National and regional identity in Spain

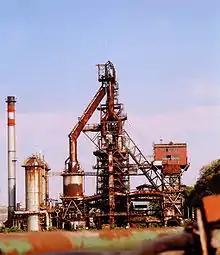
Old blast furnace at Sestao, Biscay

The Basque Country was one of the main centres of 19th-century Carlism, which opposed the reigning monarchy and was defeated in a series of wars. Modern Basque nationalism originated during this period. "Basque nationalism was a true peasant nationalism" with not so much of a cultural and literary basis by comparison with Catalonia. At first known as "foralism", the movement was more focused on reclaiming the liberties lost after the First Carlist War (1833–40) and after the Third Carlist War in 1875, although even then the Basques retained control over taxation and "a high measure of home rule". Basque nationalism was codified under the leadership of Sabino de Arana, who founded the Basque Nationalist Party (PNV) in 1894. Arana's aim was a completely independent Basque state, known by the new term "Euzkadi", based around the Basque language. The movement's outlook at that time was strongly Catholic and anti-liberal, but distinct from Carlism, which was strongest in Navarre and sought to change the whole Spanish state: Basque nationalism then was "more explicitly racial" than its Catalan counterpart, as a response to the large numbers of incomers then arriving from elsewhere in Spain to join the growing industrial workforce.